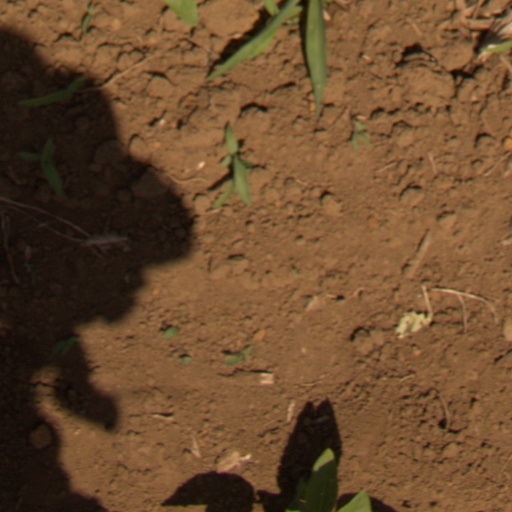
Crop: Jerusalem artichoke